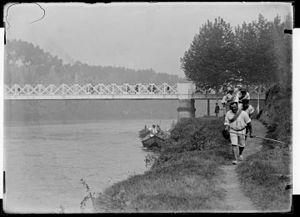
Le halage est un mode de traction terrestre des péniches, des coches d'eau et d'une manière générale des bateaux fluviaux, qui consiste à les faire avancer le long d’une rivière, d’un canal, au moyen d’une corde tirée jadis à force de bras ou par des chevaux, à présent par un engin automoteur.